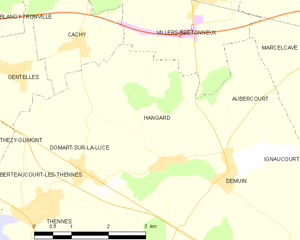
Carte des communes françaises Hangard